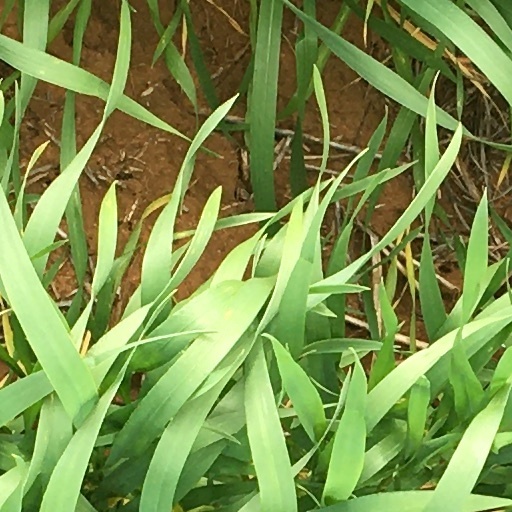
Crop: wheat